Sinfonia Varsovia

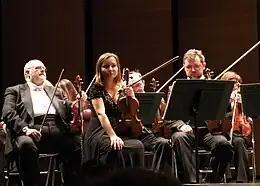
Sinfonia Varsovia orchestra during "La Folle Journée" in Nantes, 2009

The Sinfonia Varsovia is a Polish orchestra and musical institution based in Warsaw. The orchestra gives its concerts principally at its eponymous institution, located on Grochowska Street, Warsaw.